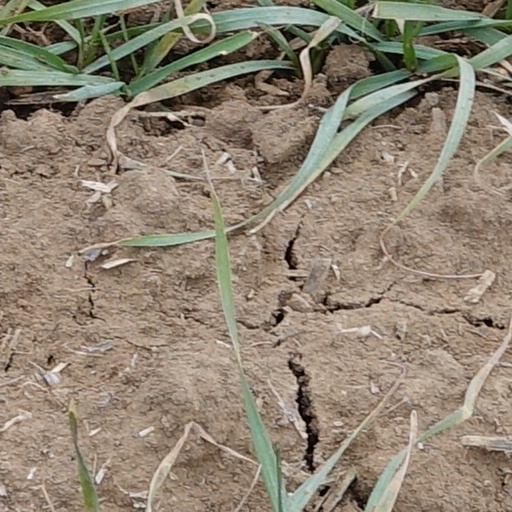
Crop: wheat